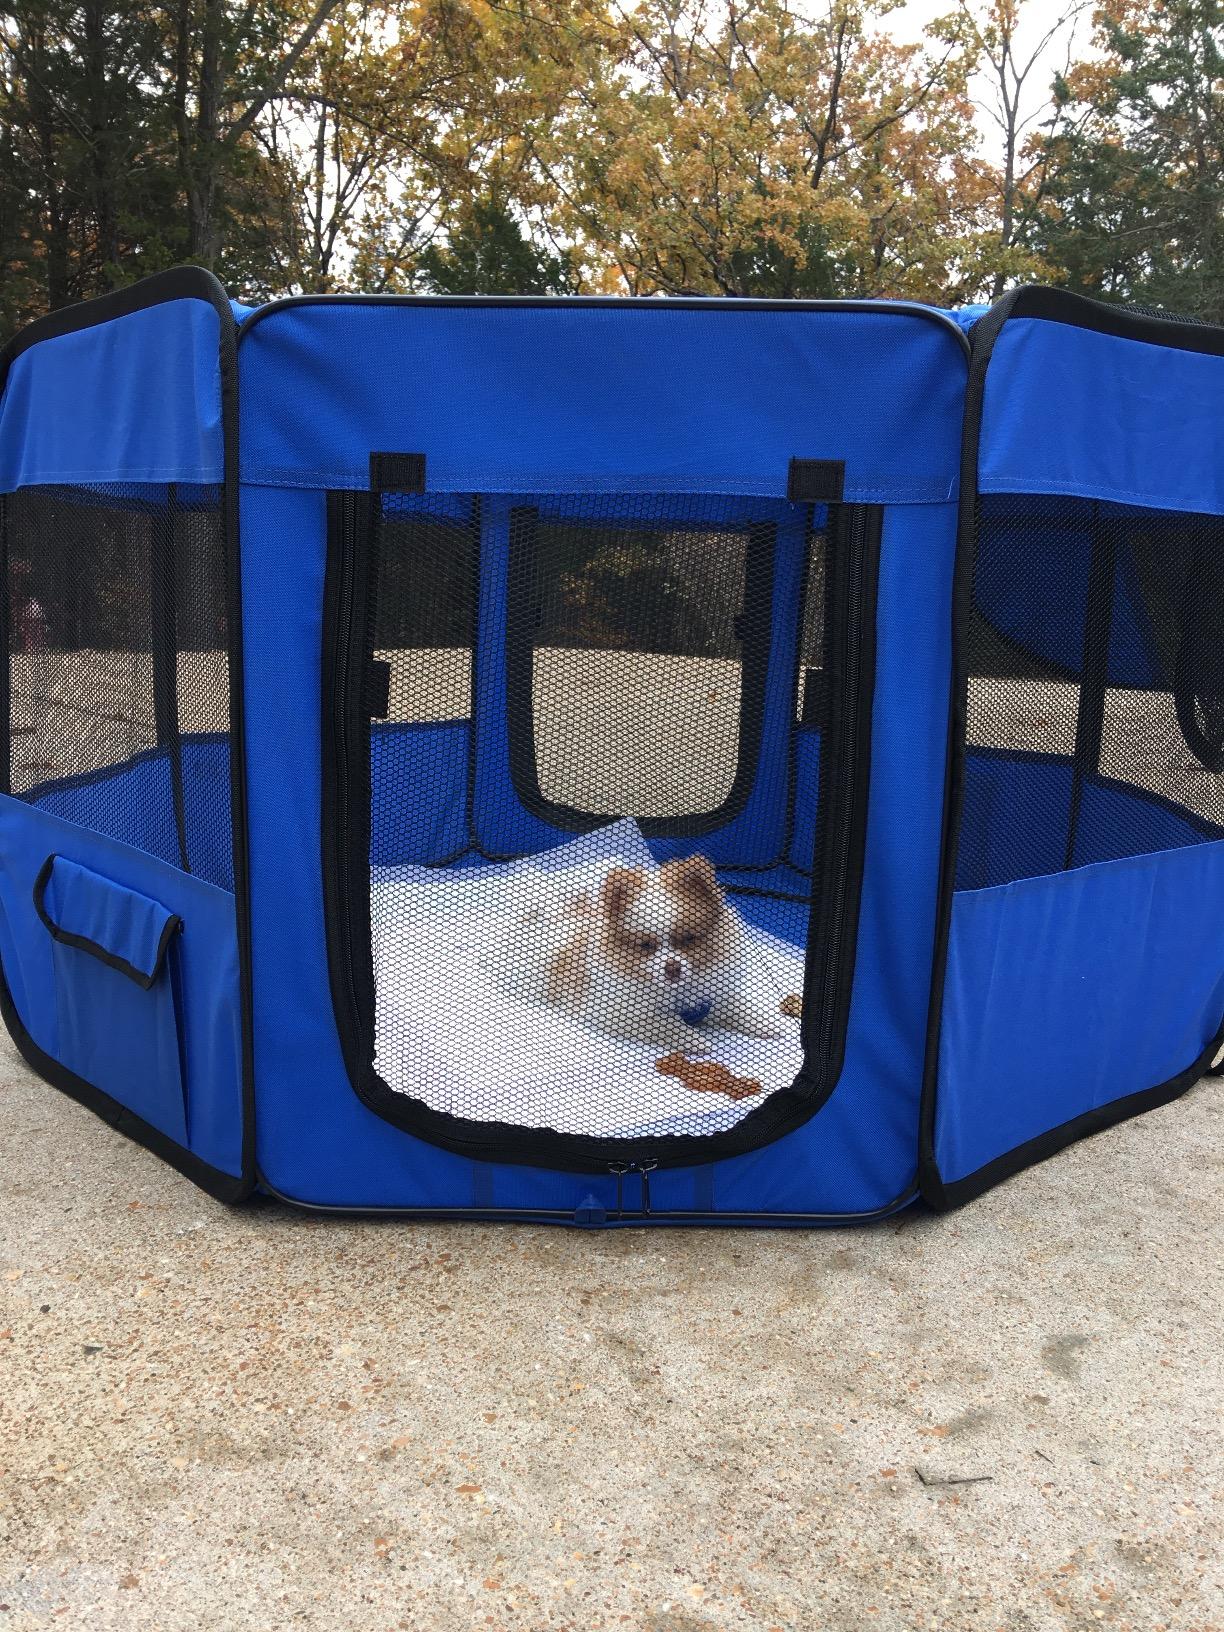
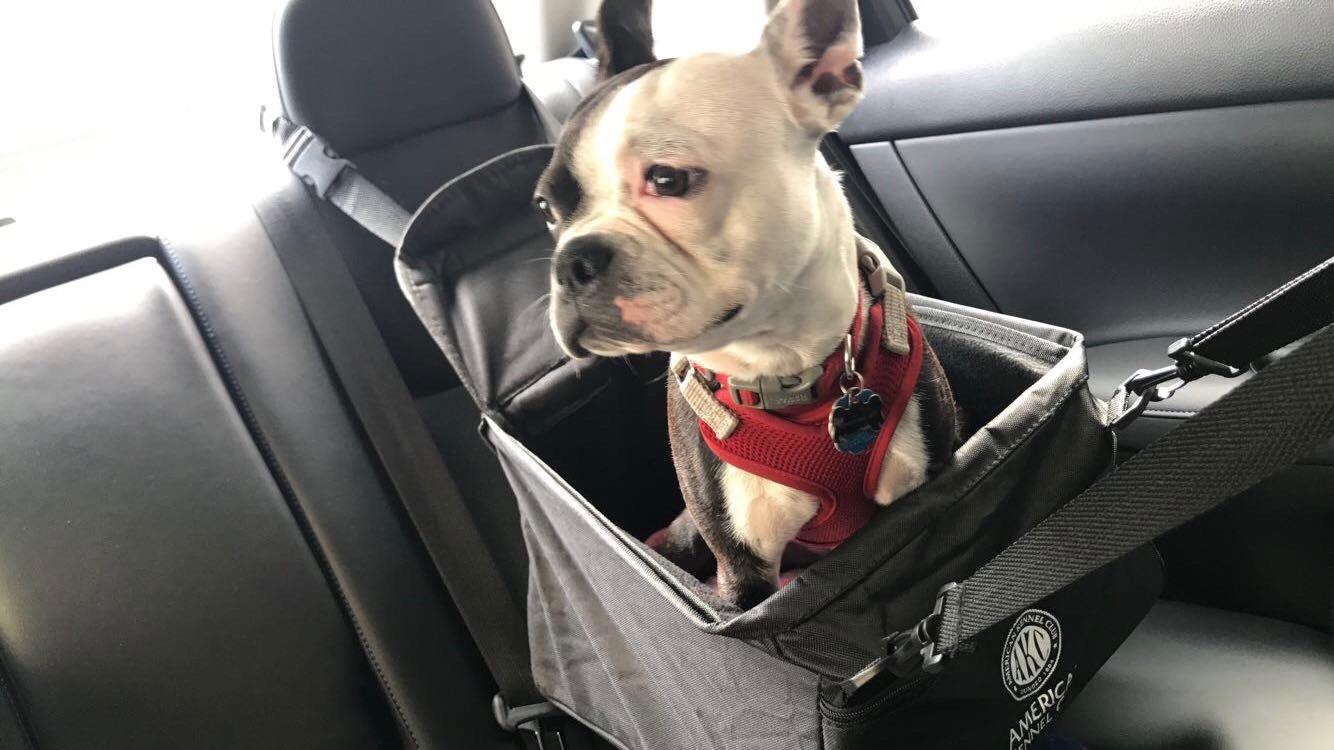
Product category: items_kennel
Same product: no